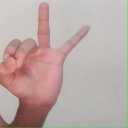
अक्षर: ण